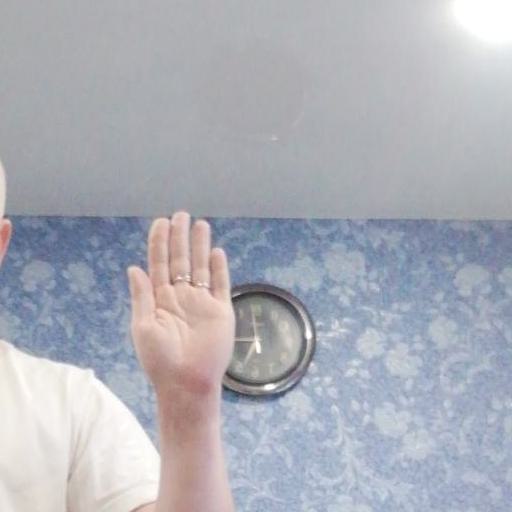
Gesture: stop